Fannie Sperry Steele

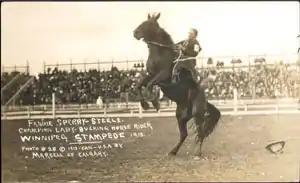

Fannie Sperry Steele (March 27, 1887 – February 11, 1983), born Fannie Sperry, was an American bronc rider and rodeo performer from Montana. She was one of the first women inducted into the Rodeo Hall of Fame of the National Cowboy and Western Heritage Museum in 1975, and the first Montana native in the National Cowgirl Hall of Fame in 1978.